Boris Snetkov

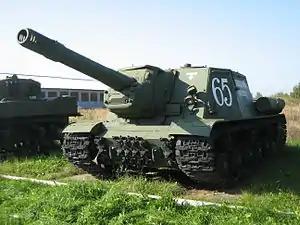
An ISU-152 of the type used by the 395th Guards Regiment

Snetkov was born on 27 February 1925 in Saratov, and graduated from Pugachyov's School No. 2. He was drafted into the Red Army in 1942 and in October 1943 graduated from accelerated courses at the 2nd Kiev Self-Propelled Artillery School as a junior lieutenant. As commander of an SU-152 self-propelled gun in the 9th Separate Guards Breakthrough Tank Regiment of the 1st Ukrainian Front's 38th Army, Snetkov saw his first combat west of Rozhiv in the Battle of Kiev on 25 November, during which his crew was reported by a superior to have destroyed a Tiger tank and two guns. For his actions, Snetkov received the Order of the Red Star on 12 December. As the advance westwards across Ukraine continued into the winter, he and his regiment fought in the Zhitomir–Berdichev Offensive and the Korsun-Shevchenkovsky Offensive as part of the 38th Army. During the latter operation, on 26 January, his crew was reported by a superior to have engaged a German tank column of about 20 tanks and destroyed three, one of which was a Tiger, on the LipovetsRososhe road. For this action, Snetkov received the Order of the Patriotic War, 1st class, on 2 February.